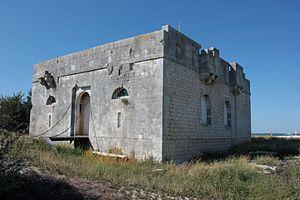
Fort du Grouin, Fr-17-Loix.
Loix est une commune du sud-ouest de la France, située sur la côte nord de l'île de Ré, dans le département de la Charente-Maritime. Ses habitants sont appelés les Loidais et les Loidaises.
La batterie du Grouin est un ancien bâtiment défensif militaire situé dans la commune de Loix, sur la côte nord de l'île de Ré, dans le département de la Charente-Maritime